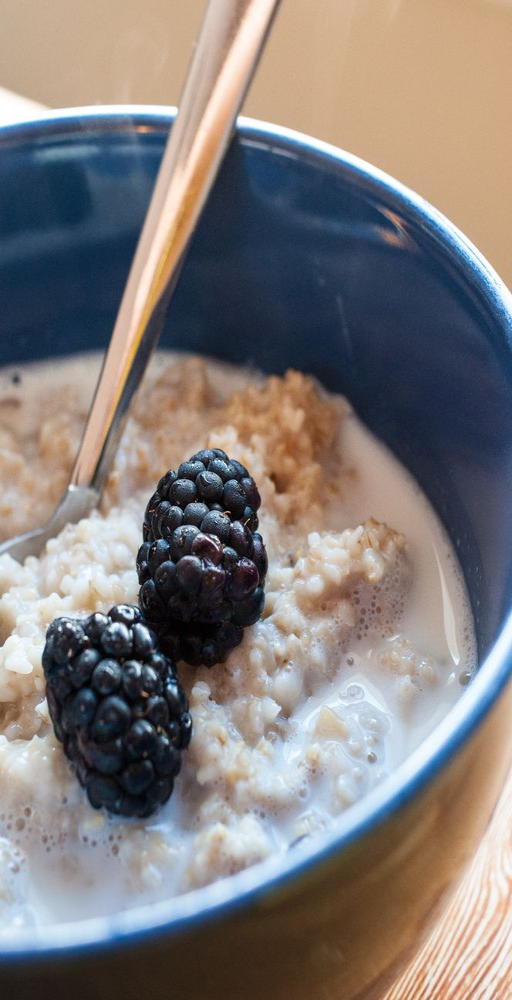
person : foods to eat for a healthy heart